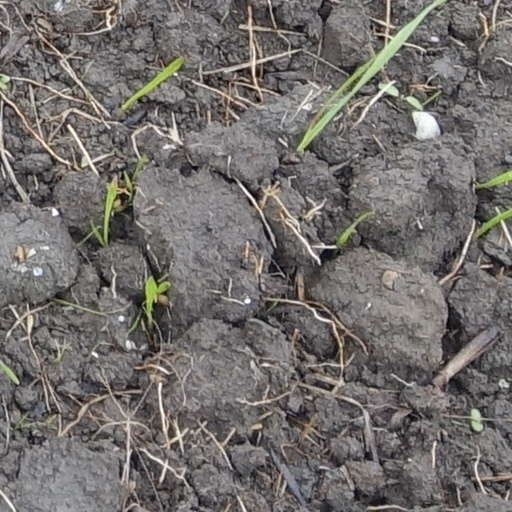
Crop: wheat